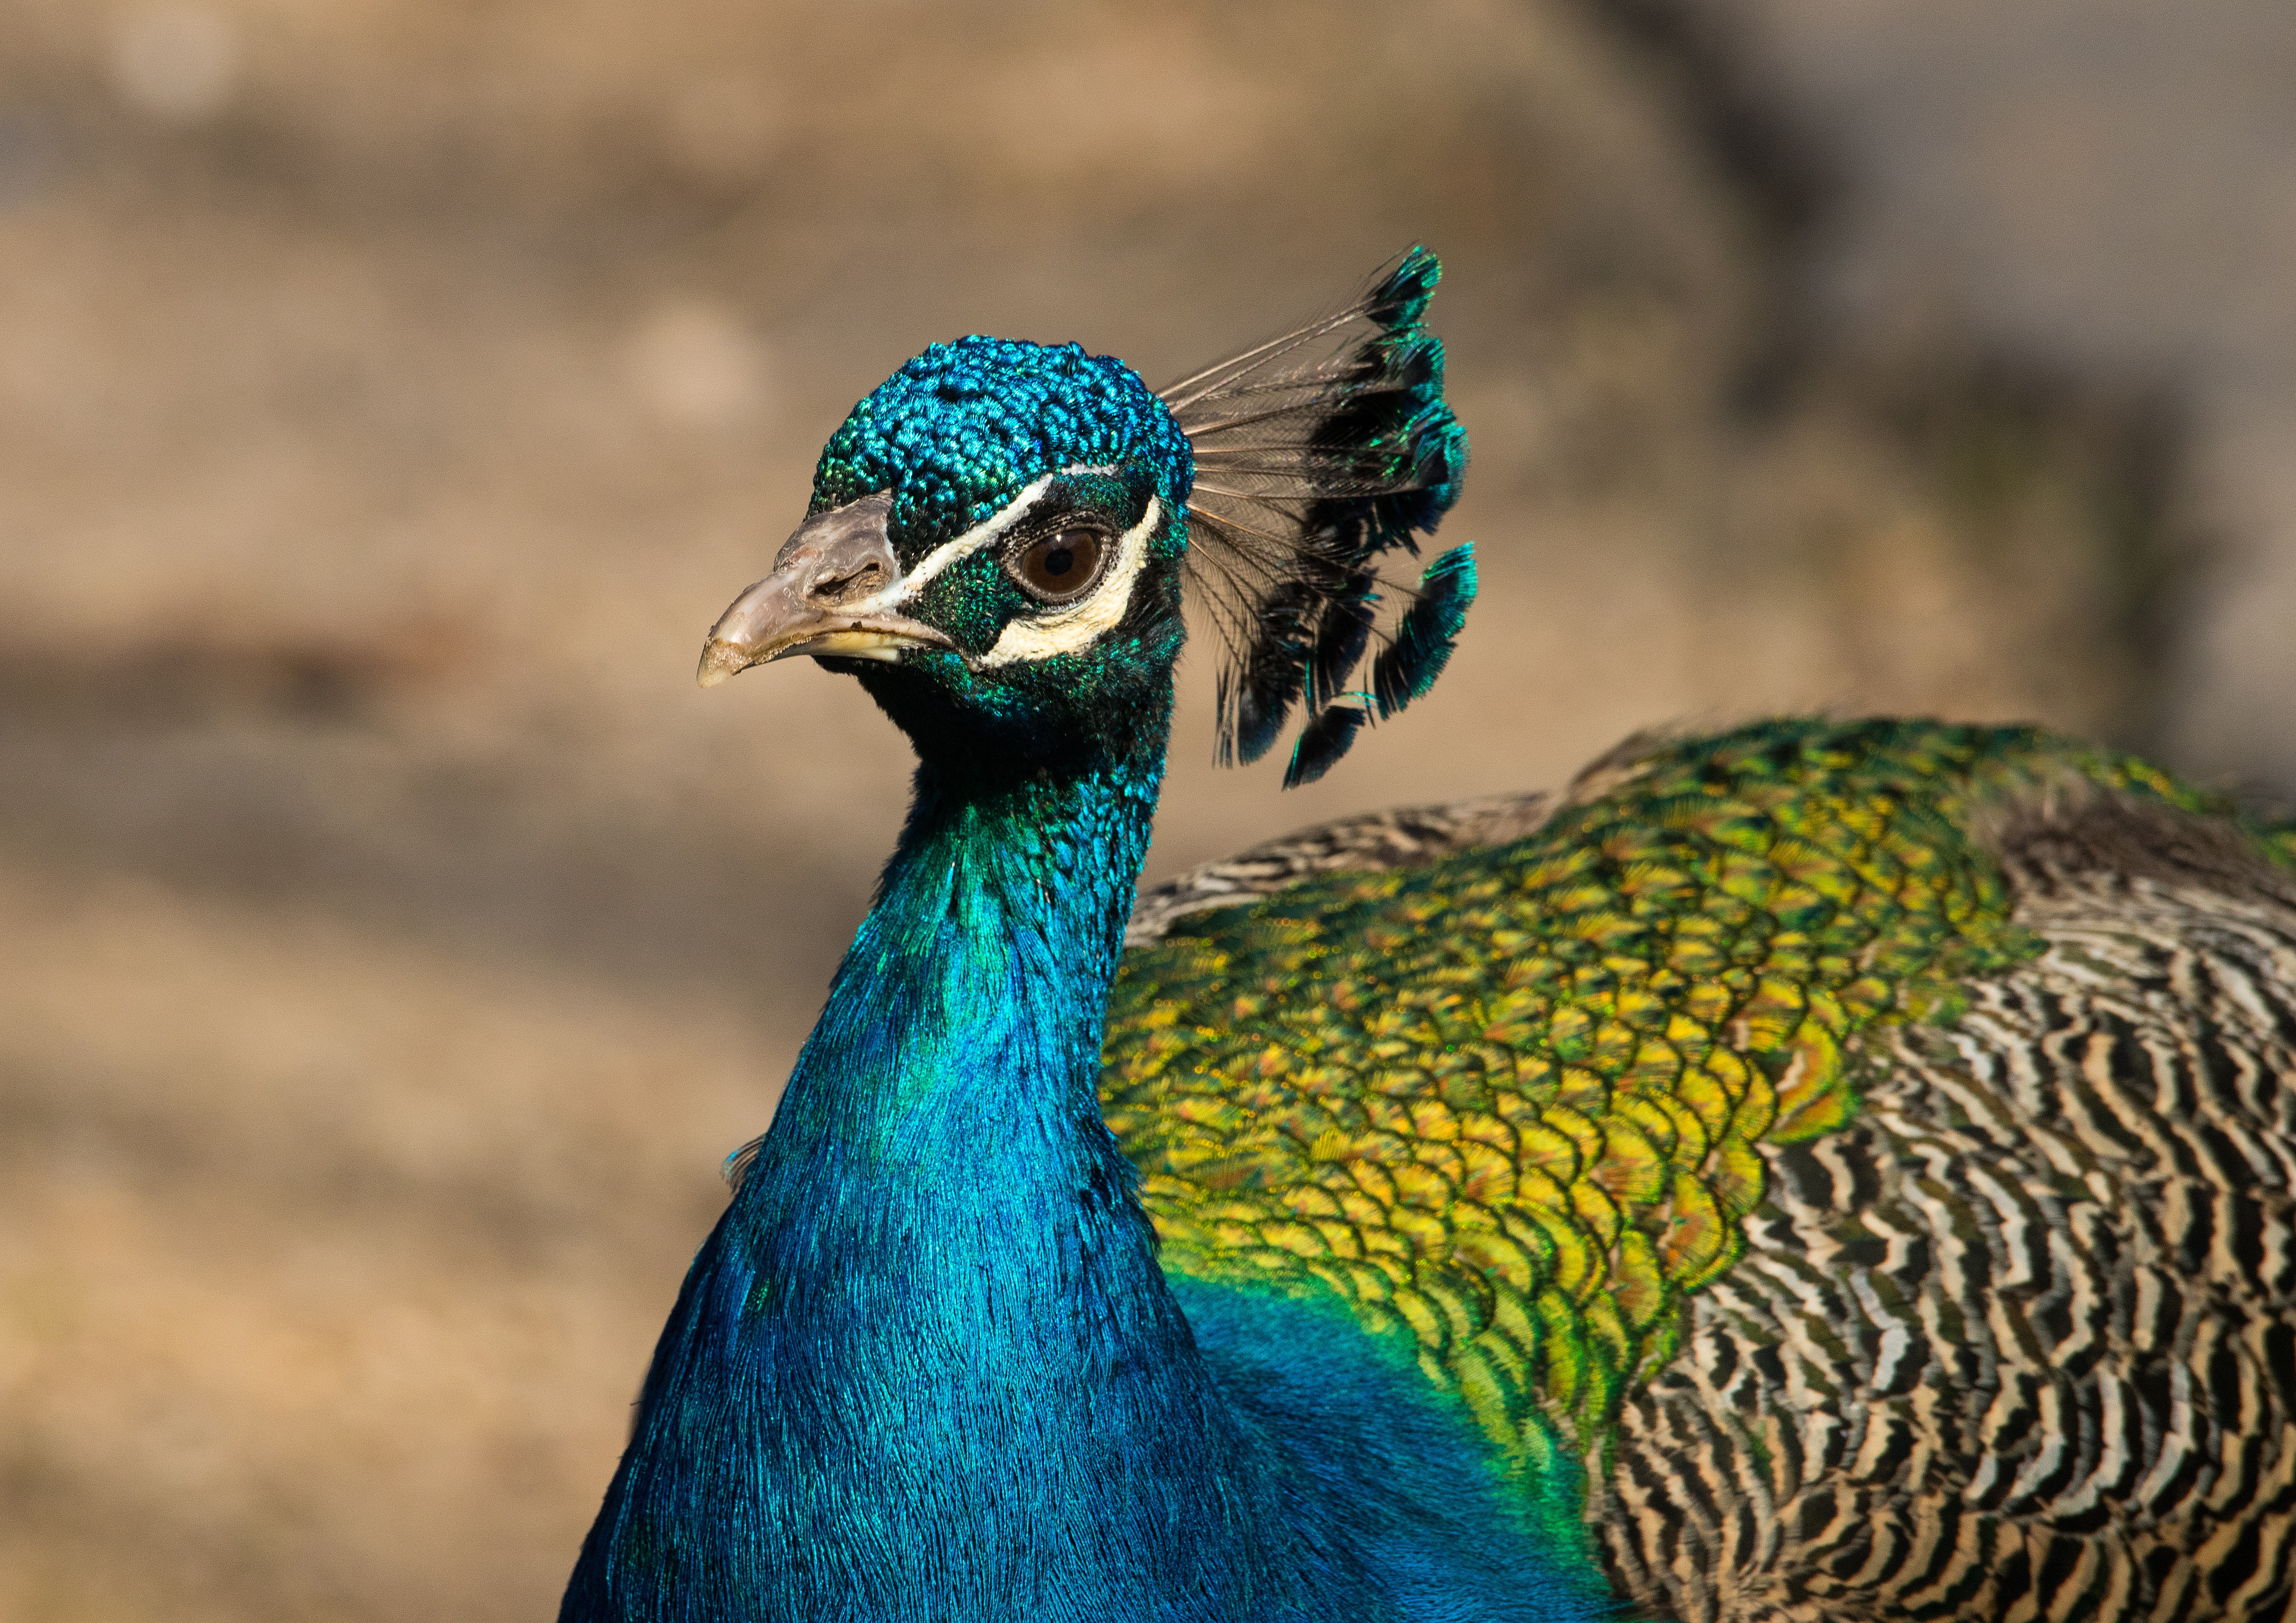
nature, bird, prairie, animal, wildlife, zoo, beak, blue, feather, fowl, fauna, peacock, plumage, poultry, galliformes, vertebrate, peafowl, pride